Jasper Hanebuth

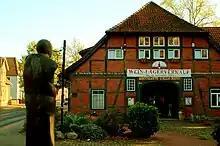
Hanebuth's birthplace in Groß-Buchholz, before the renamed sculpture "Hanebuth's last victim"

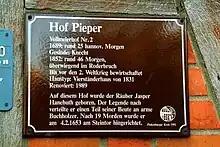
Information board from Pinkenburger Kreis about the birthplace of Hanebuth

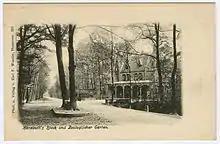
„Hanebuth’s Block“ at the Hanover ZooPicture postcard number "283", circa 1898 by Karl F. Wunder

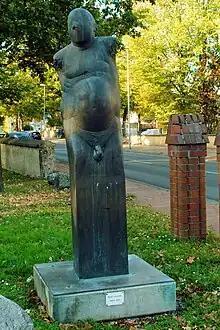
"Large pedestral torso XX", „Hanebuth's last victim“

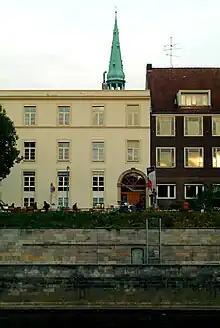
The entrance of Hanebuth's Gang' on the high banks forms a line with the portal of the Royal Hofmarstall and the Kreuzkirche.

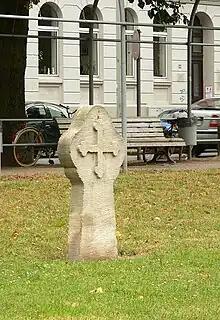
The white cross stone near the Lister mile

Jasper Hanebuth (1607 – 4 February 1653) was a German mercenary in the Thirty Years' War, as well as a robber and murderer.